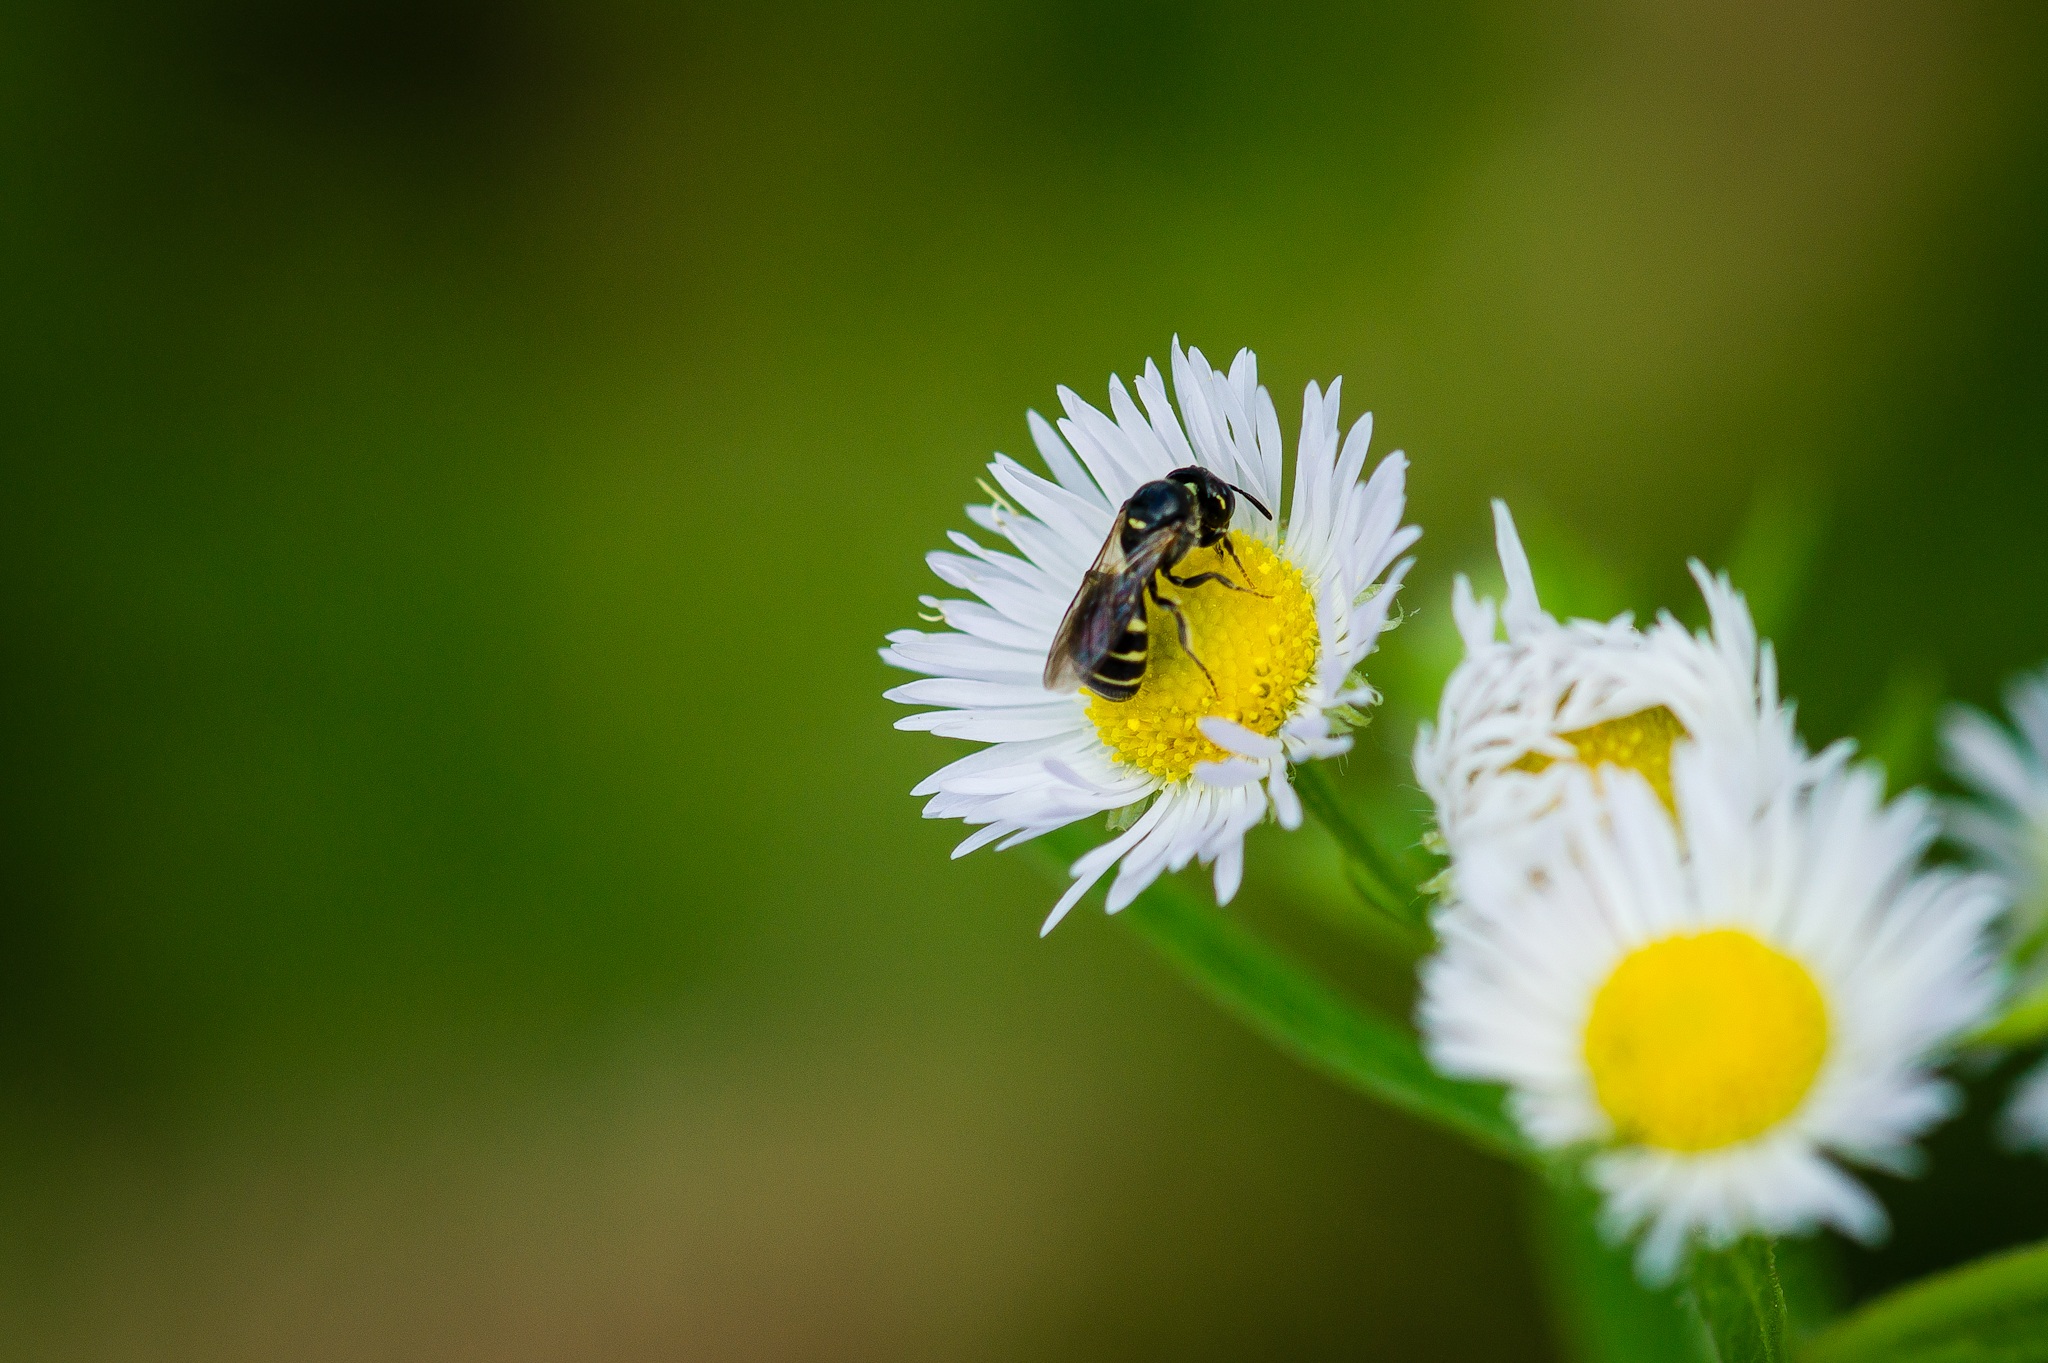
nature, blossom, plant, white, photography, meadow, flower, petal, daisy, pollen, green, insect, botany, yellow, flora, fauna, invertebrate, wildflower, close up, bee, nectar, macro photography, honey bee, daisy family, oxeye daisy, plant stem, membrane winged insect, out of focusing